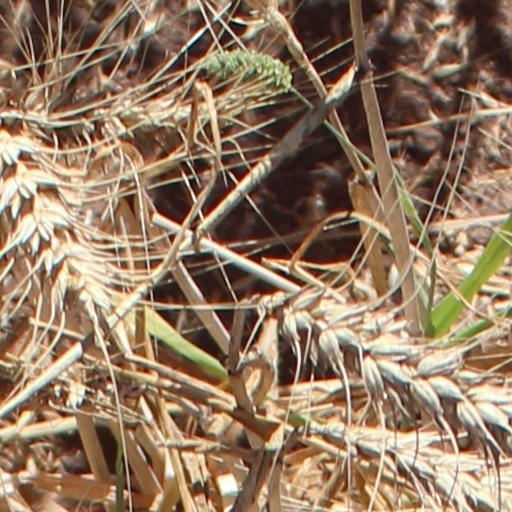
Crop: wheat